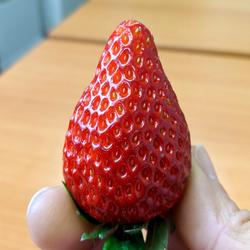
Label: Strawberry